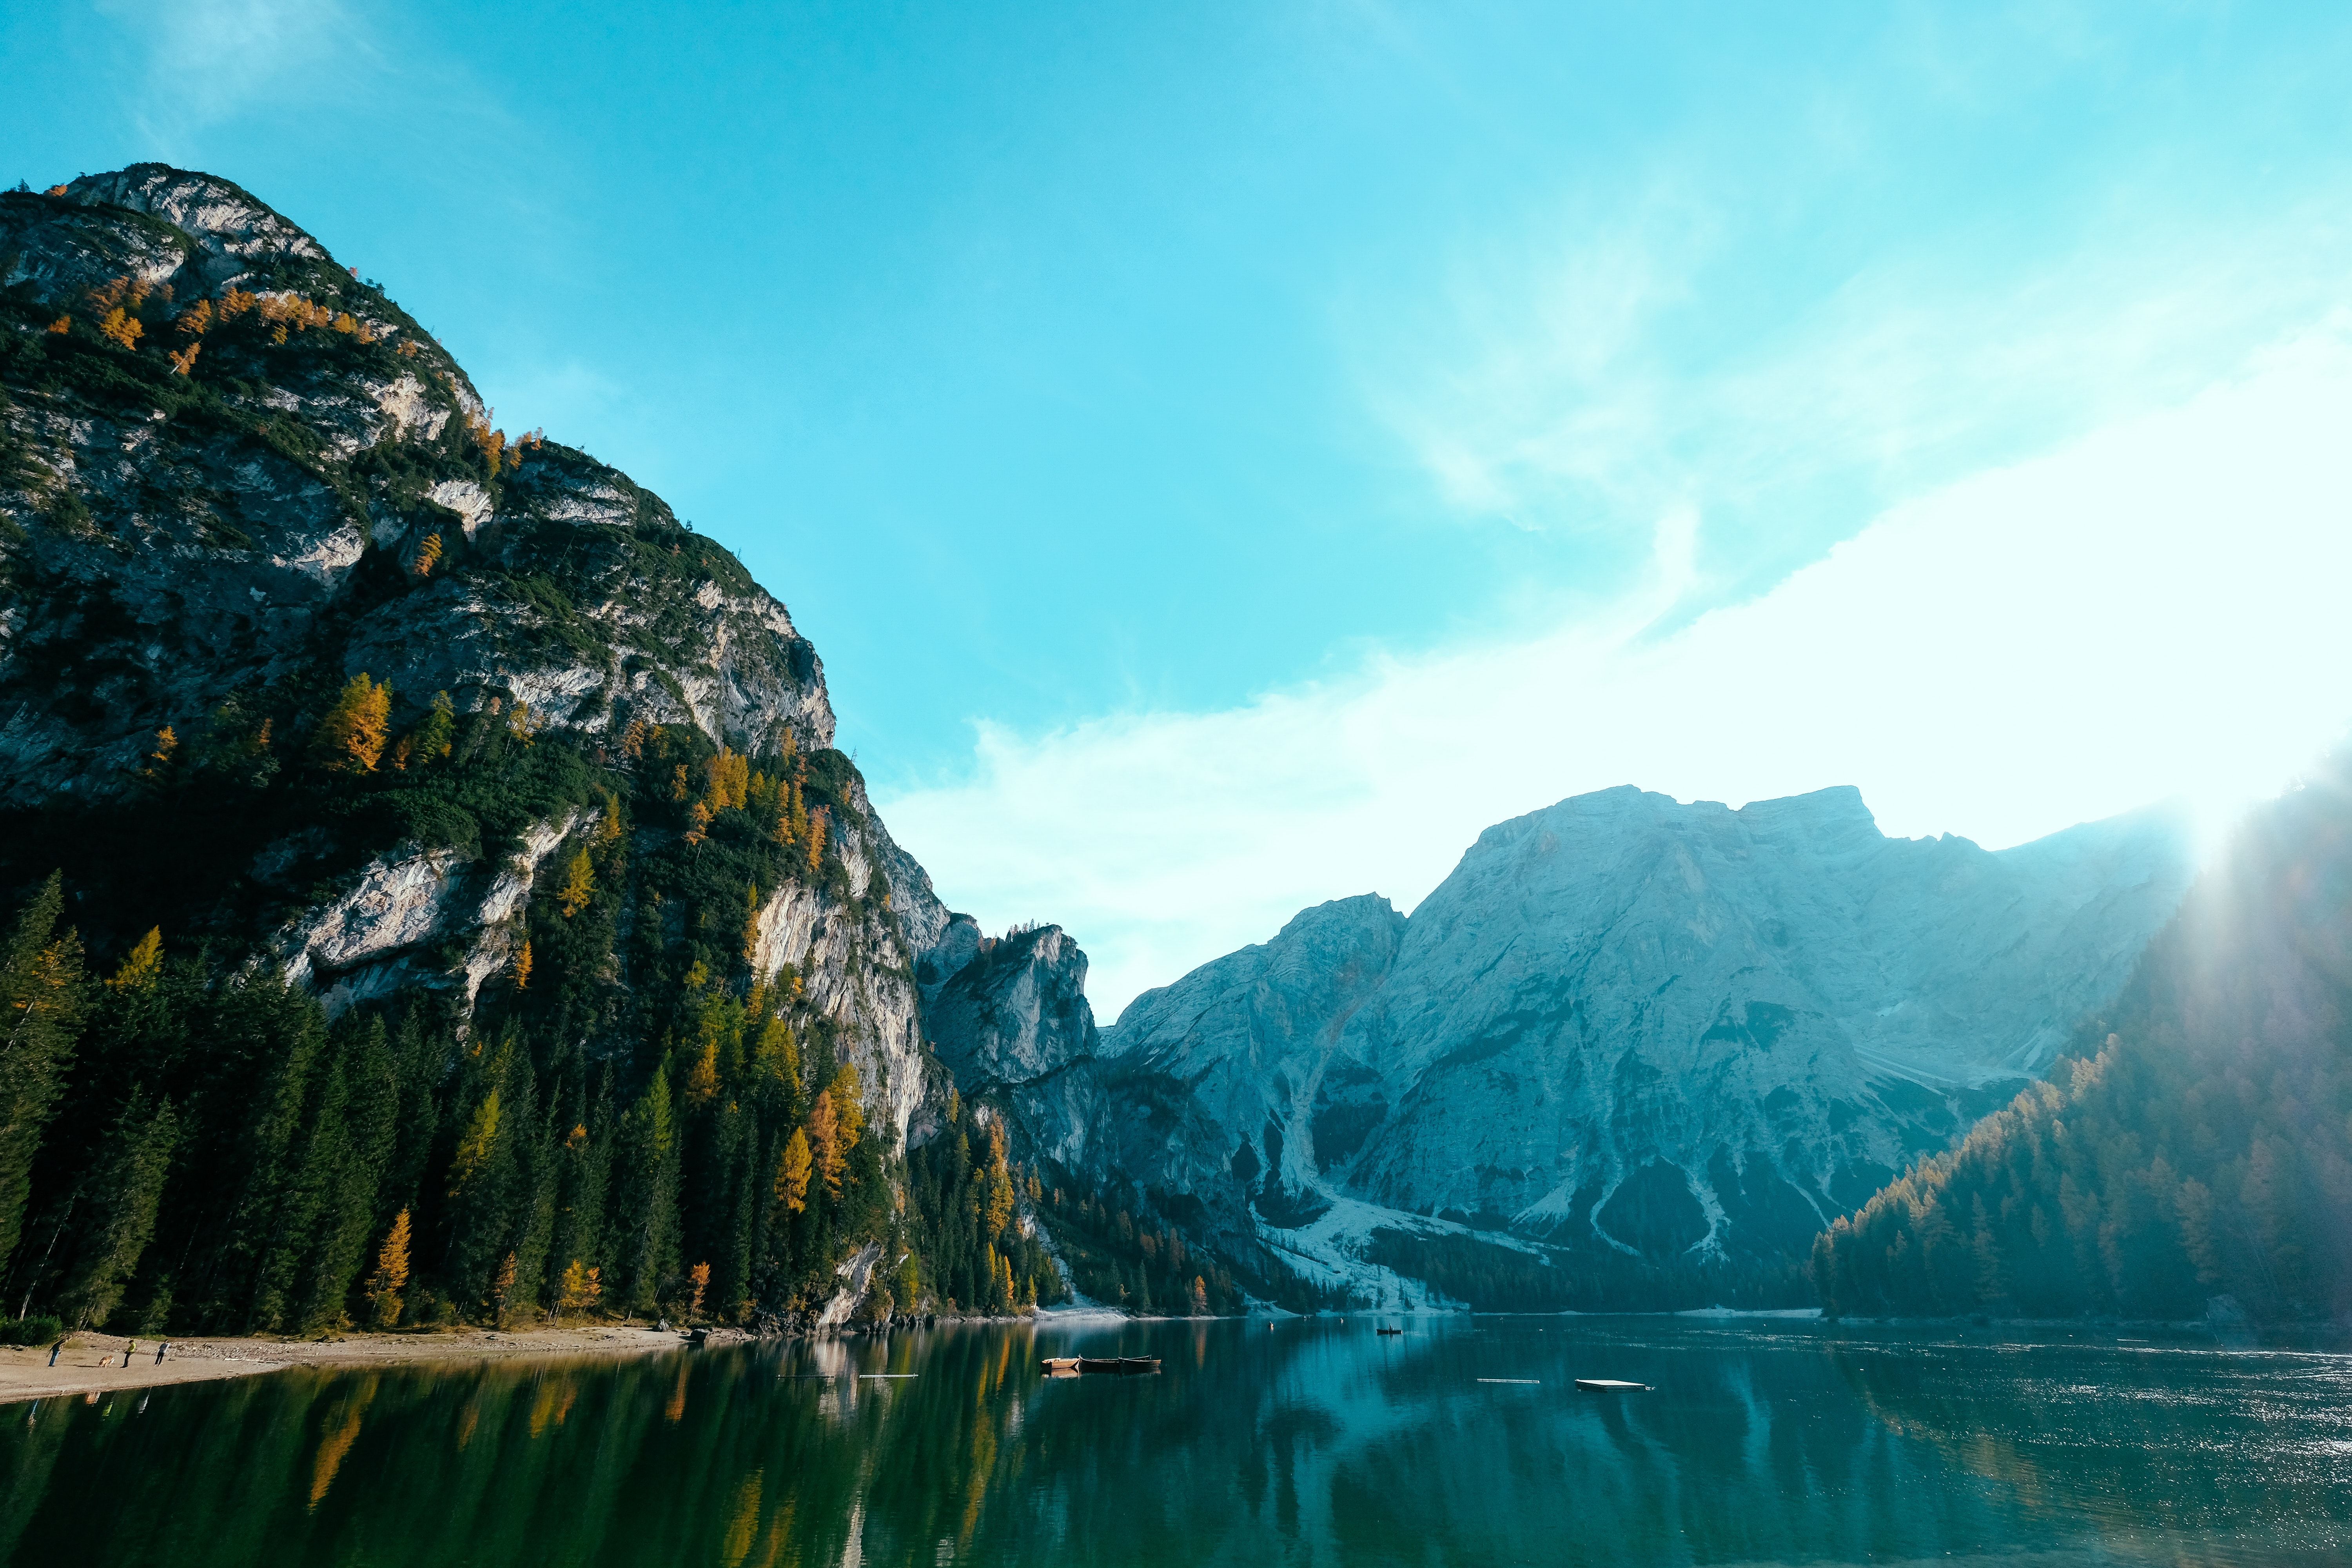
nature, reflection, mountain, sky, mountainous landforms, wilderness, mount scenery, water, fjord, lake, mountain range, terrain, tree, landscape, highland, national park, glacial landform, fell, cloud, bank, cliff, computer wallpaper, sound, rock, watercourse, alps